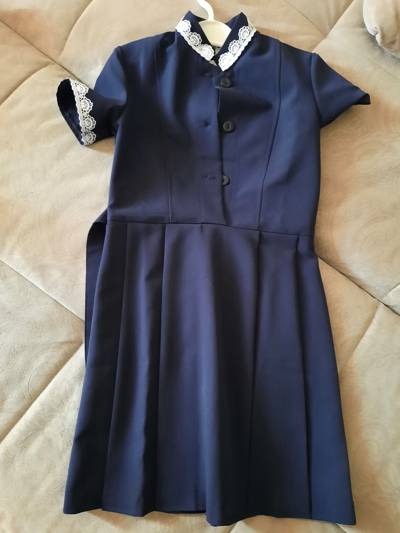
Waste category: clothes